Fridtjof Nansen Institute

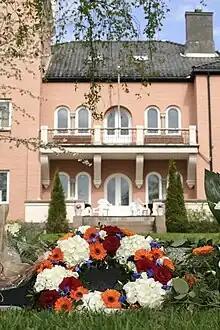
Fridtjof Nansen's grave is situated in the gardens at the Polhøgda estate

The Fridtjof Nansen Institute has 30-40 scholarly employees. Most of them come from the fields of political science and law, but historians, economists and anthropologists are also represented among the research staff. Iver B. Neumann has served as FNI Director since December 2019.